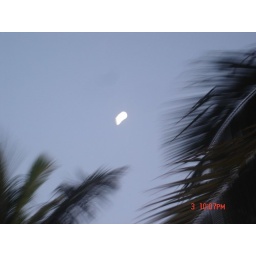
Hawaiin moon in blue sky